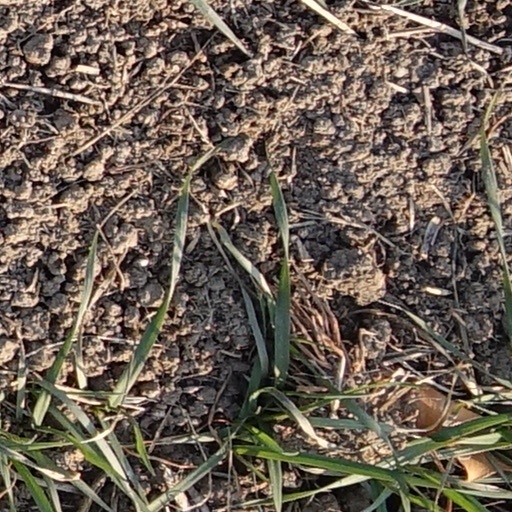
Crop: wheat